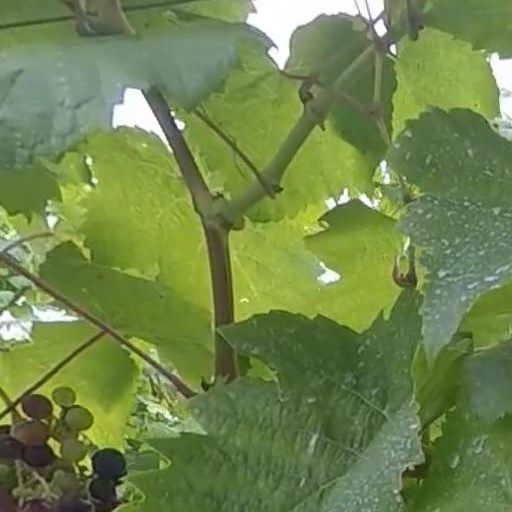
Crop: grape